The Institute for Music Aesthetics

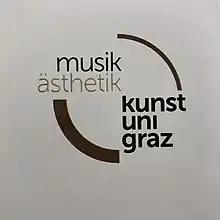
Institute logo (2017)

The Institute for Music Aesthetics was founded on September 29, 1967, as the "Institute for Valuation Research" at the then Academy for Music and Performing Arts in Graz. Initially, it was planned as an "Institute for Cultural Journalism". The academy appointed Harald Kaufmann, who had conceived the institute in 1966, as its first head.